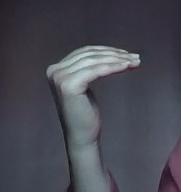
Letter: haa